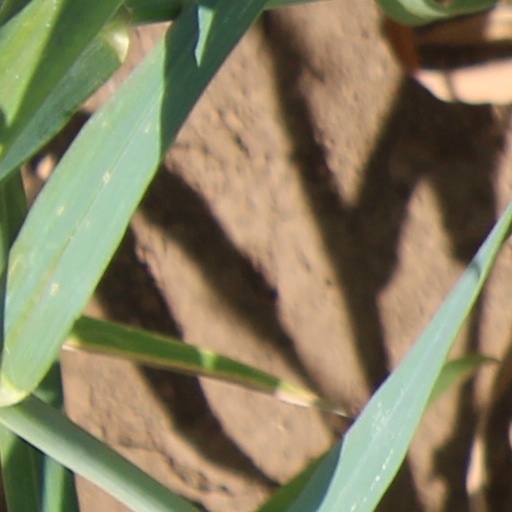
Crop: wheat